Pierre Boquin

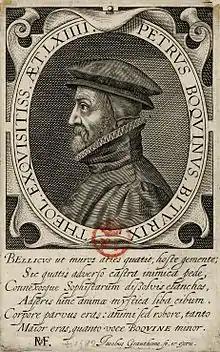
Portrait of Pierre Bouquin by Jacques Granthomme the Younger

Pierre Boquin (also known as Bouquin, Boucquin, or Petrus Boquinus; post 1518 –1582 in Lausanne) was a French Reformed Theologian who played a critical role in the Reformation of the Electoral Palatinate.